Maha Thamun

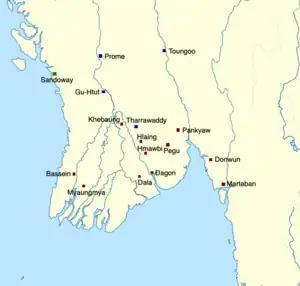
Key locations of the Ava–Hanthawaddy War (1385–1391)

Although he is best known as a longtime senior minister, the first mention of Maha Thamun in the royal chronicles is as a commander of a sentinel battalion of the Hanthawaddy army in the first campaign (1385–1386) of the Forty Years' War.